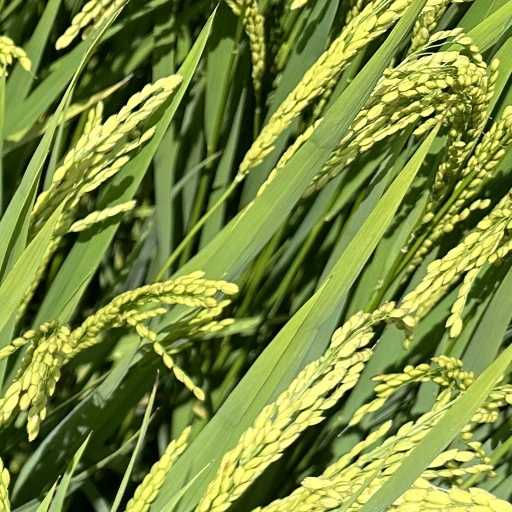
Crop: rice